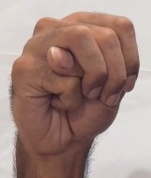
ASL sign: M